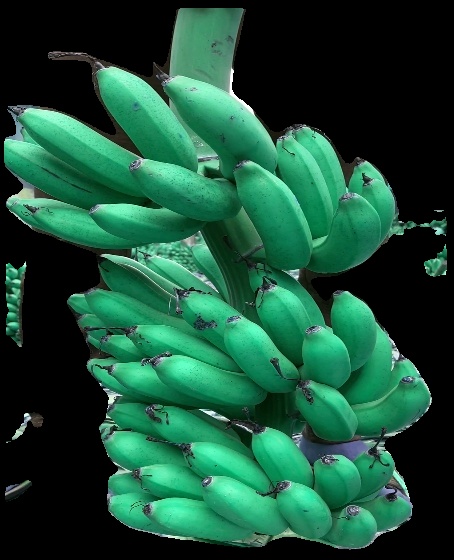
Variety: rasbale
Grade: grade1